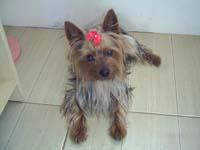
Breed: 340-n000120-Yorkshire_terrier